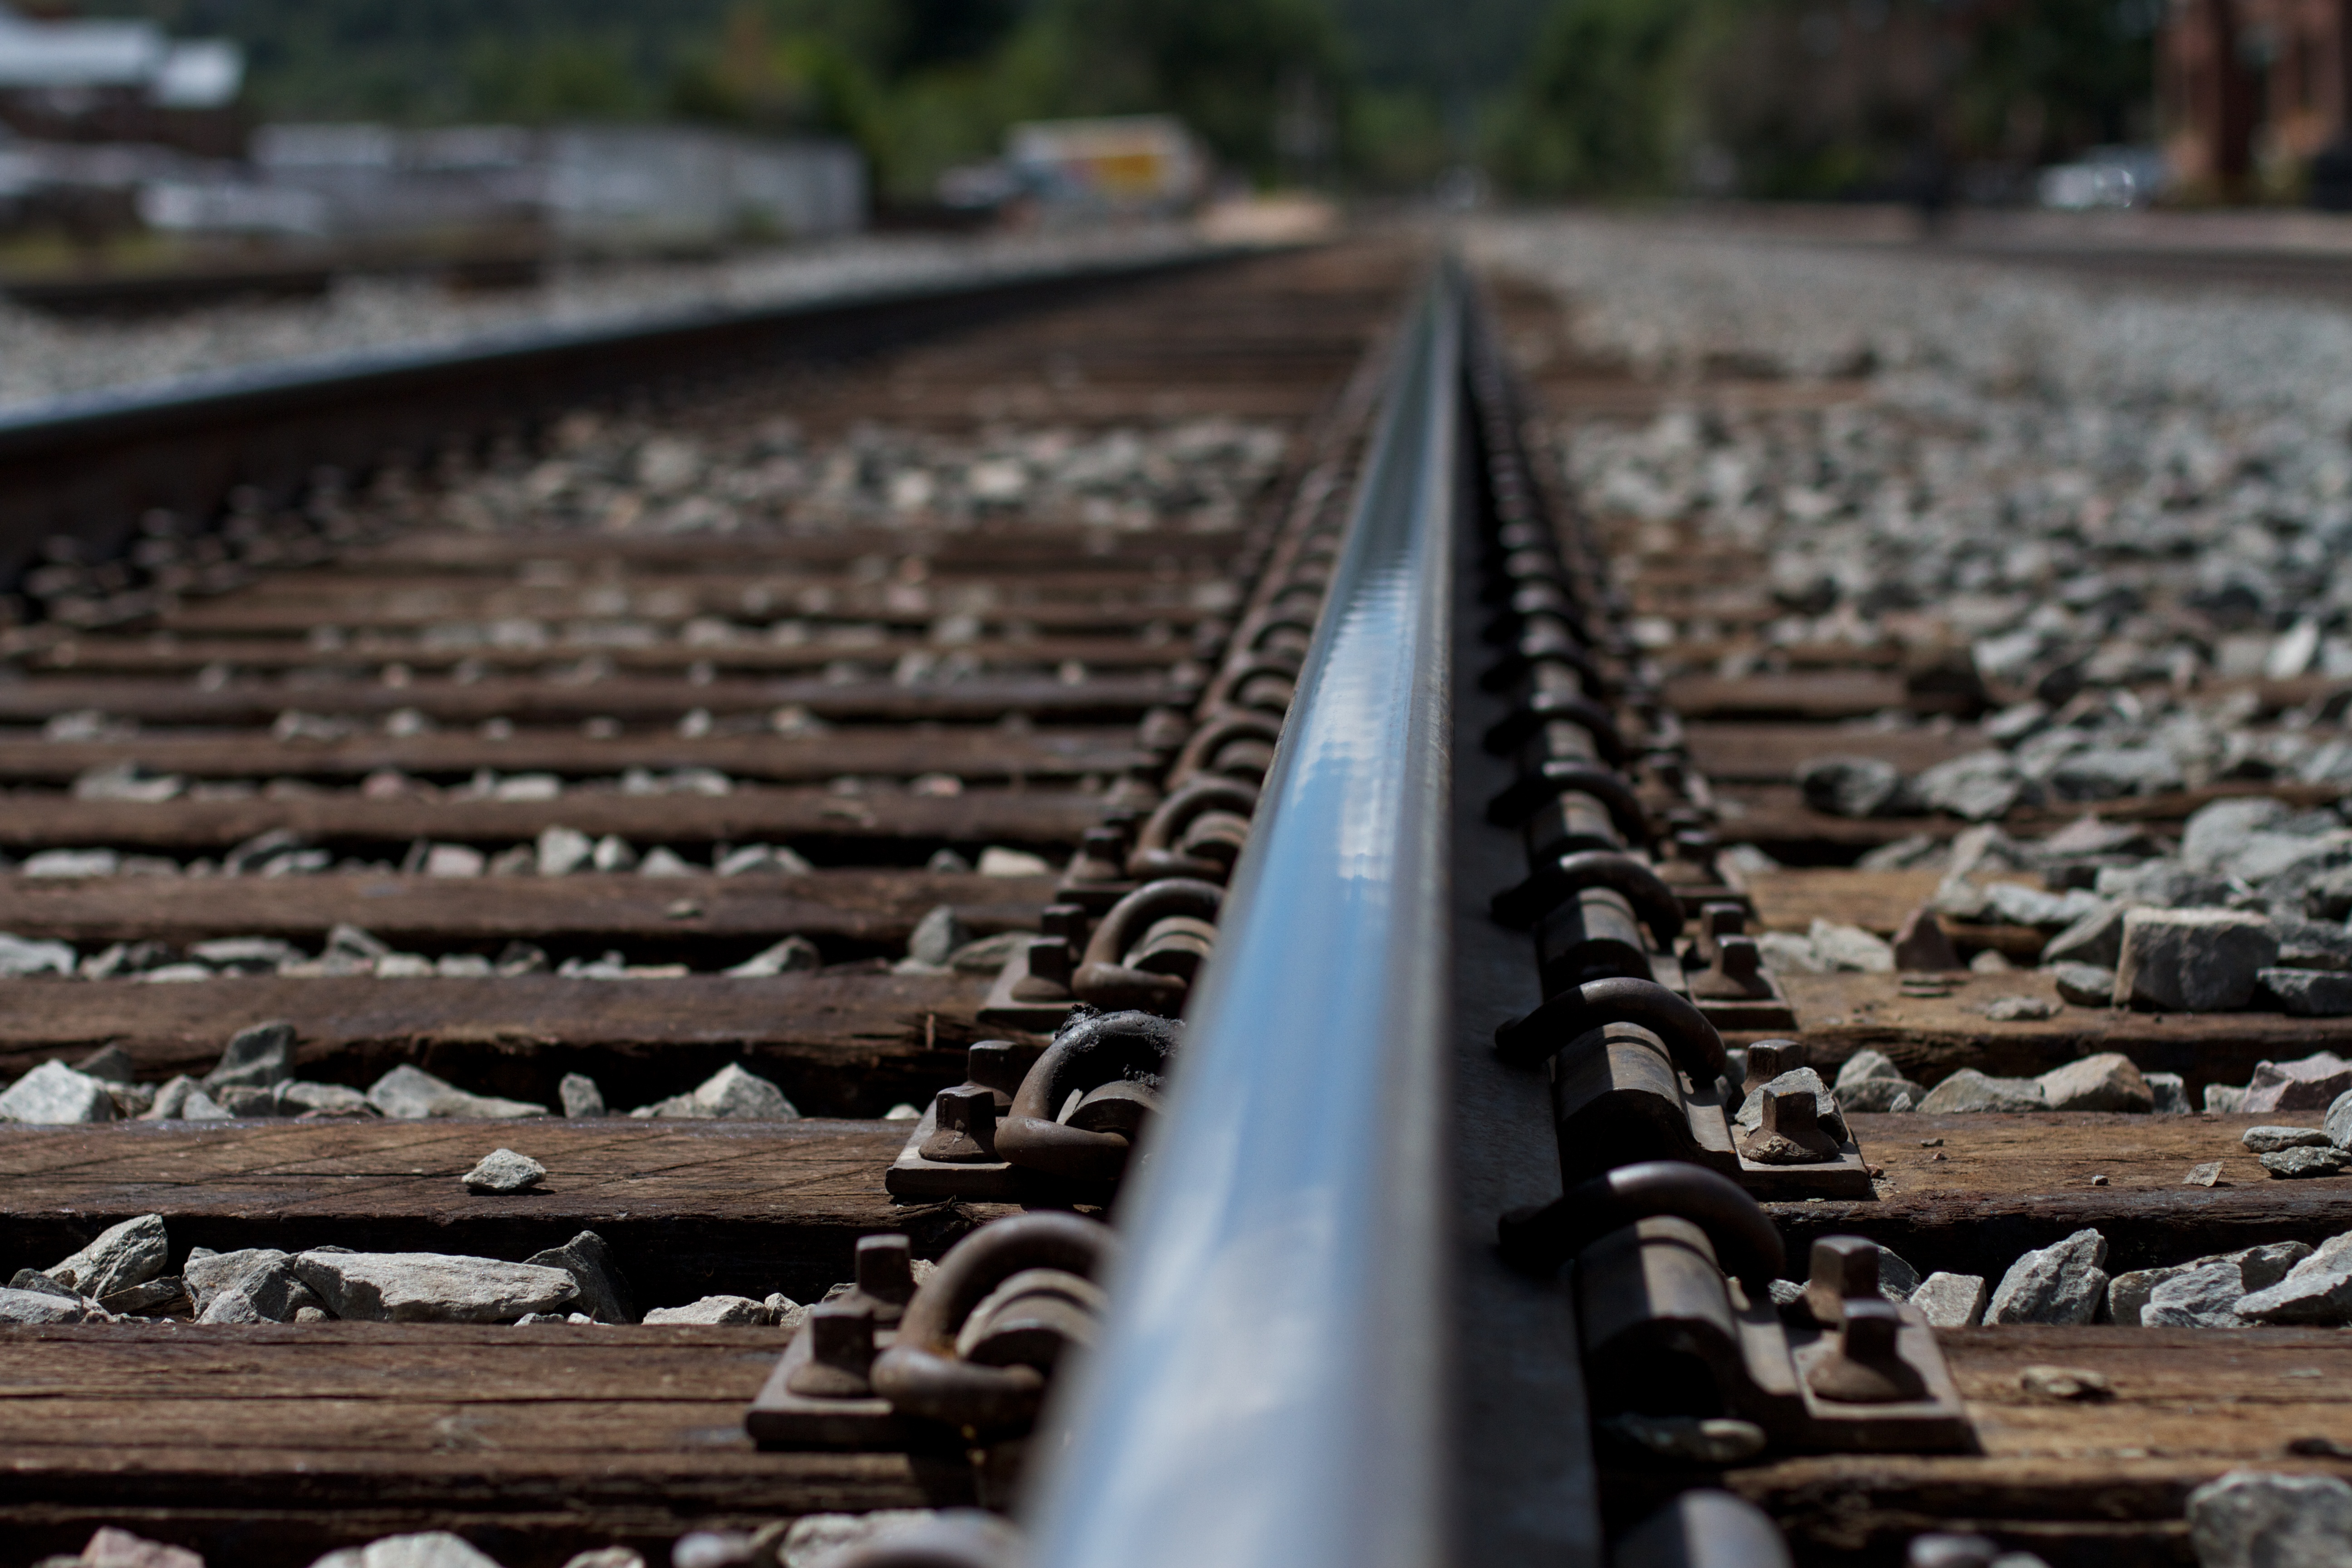
wood, track, transport, vehicle, rail transport